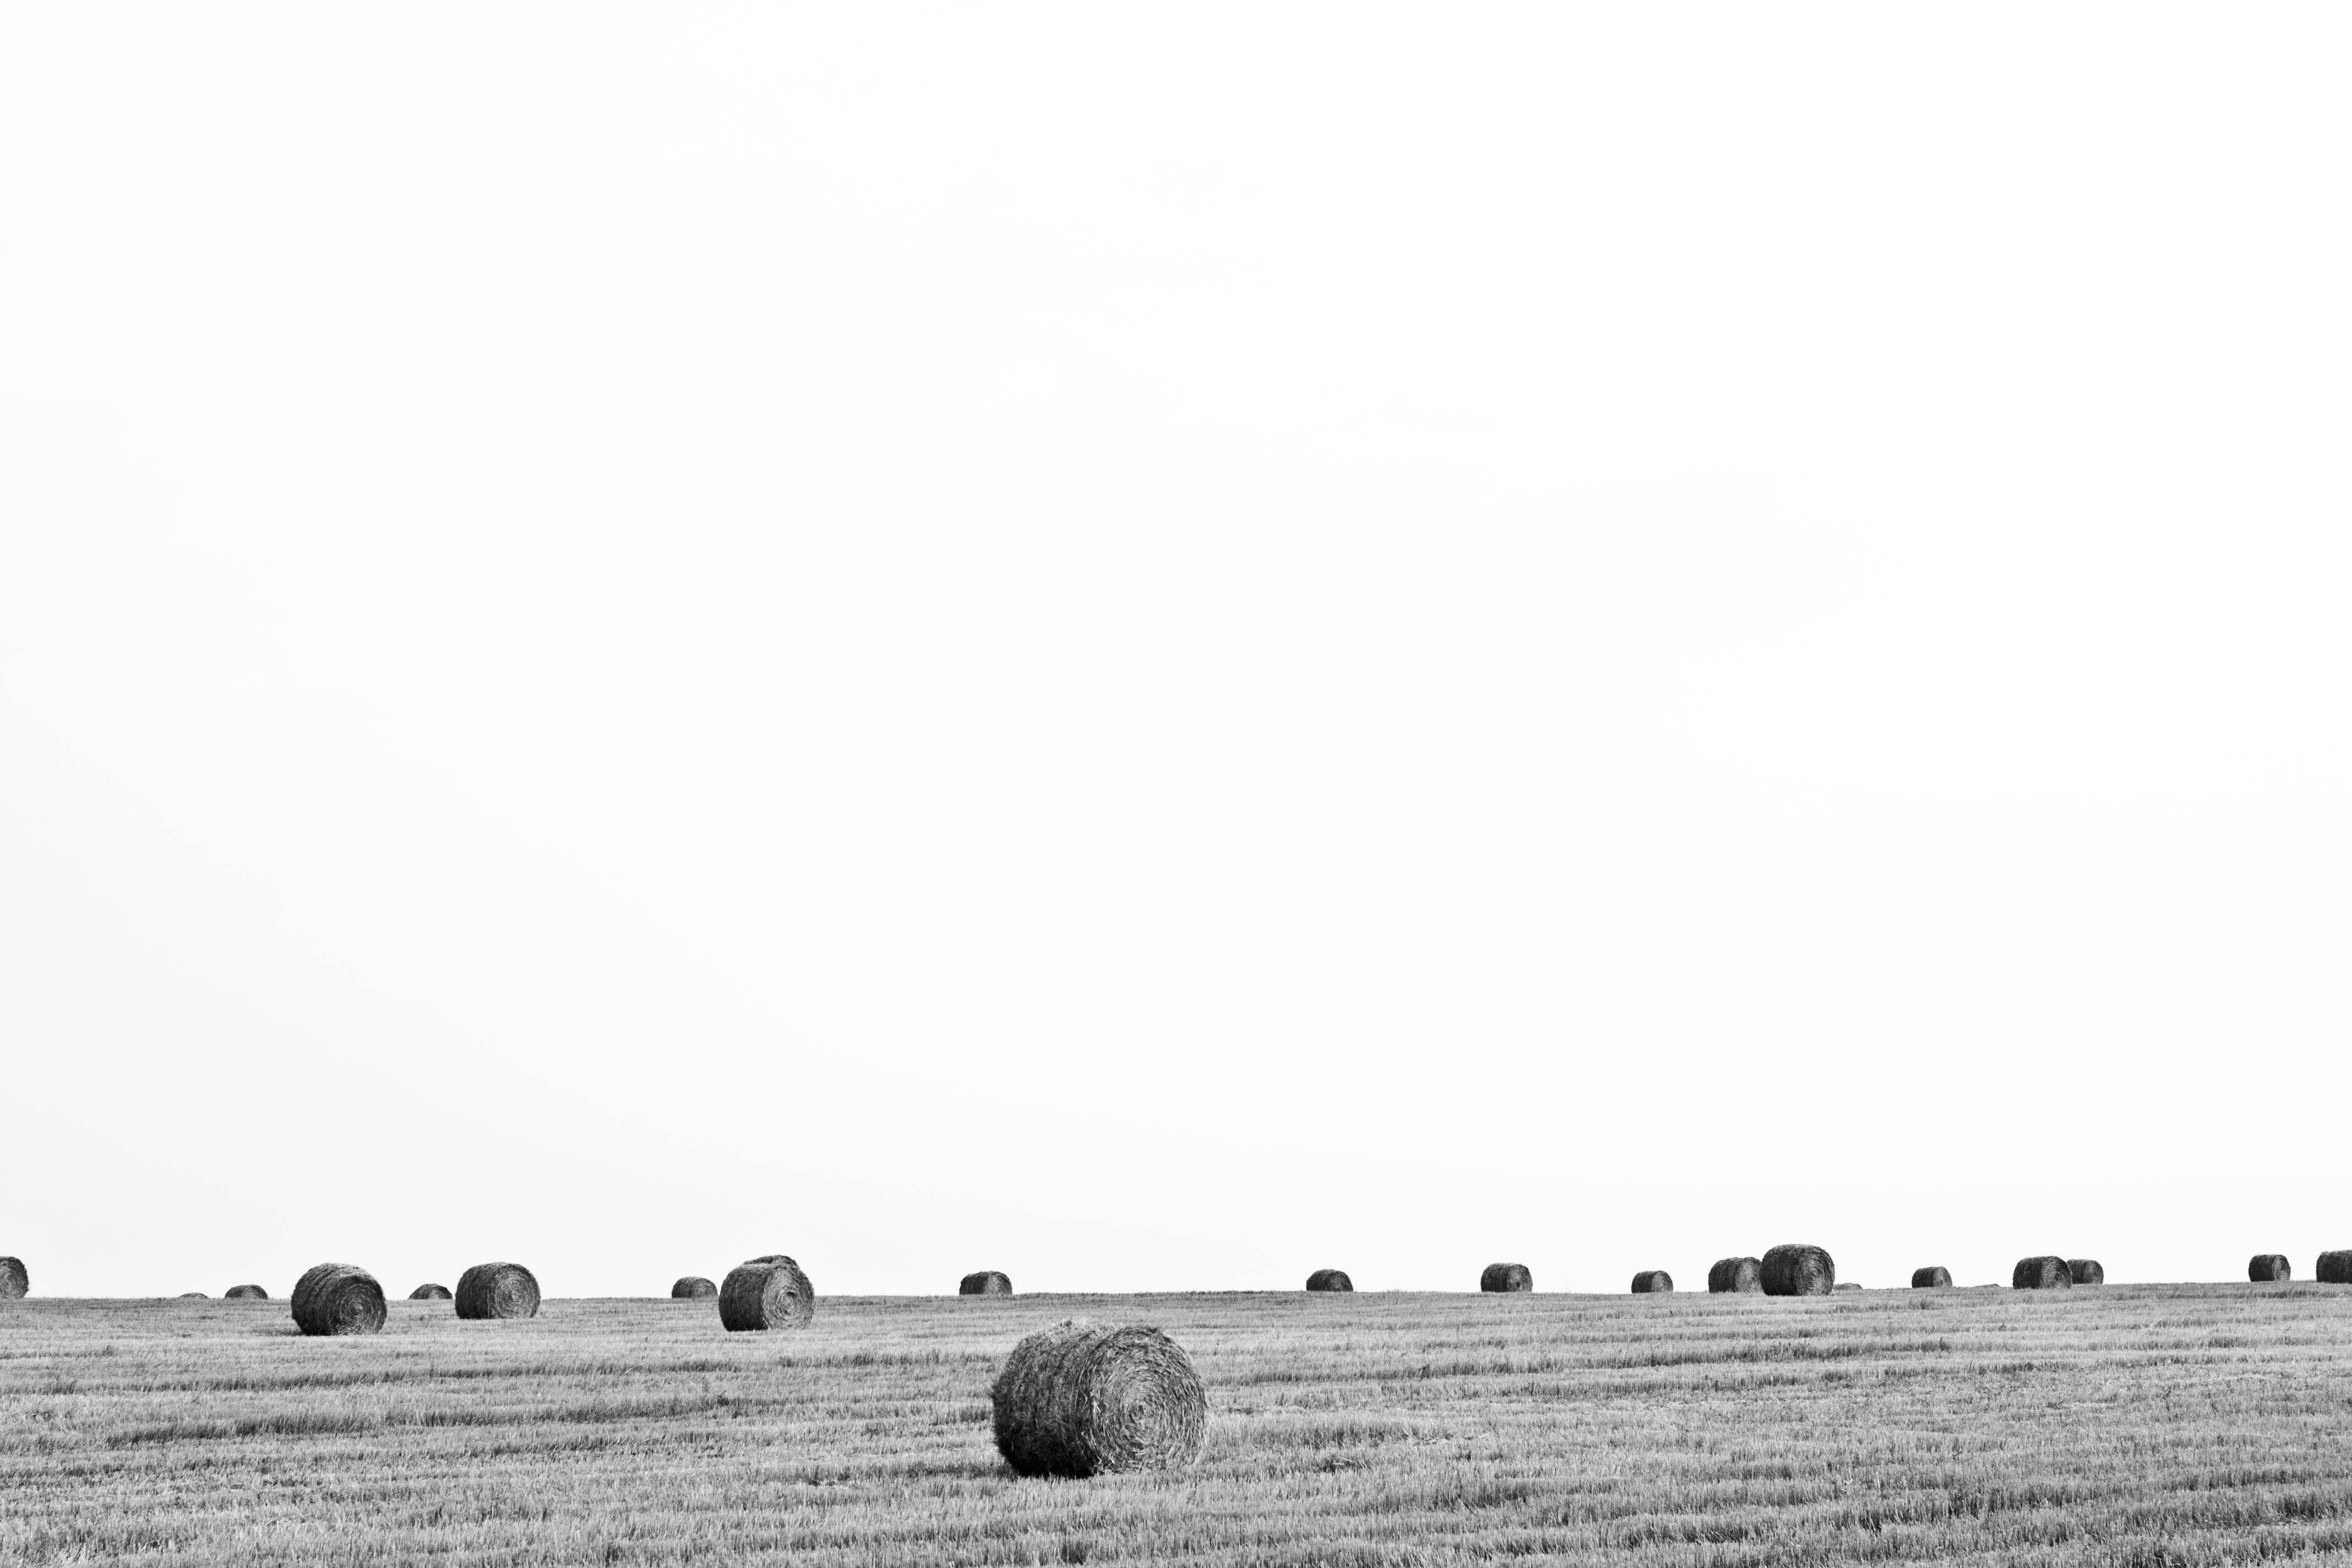
nature, black and white, sky, field, farming, harvest, agriculture, straw, hay bales, monochrome photography, royalty free images